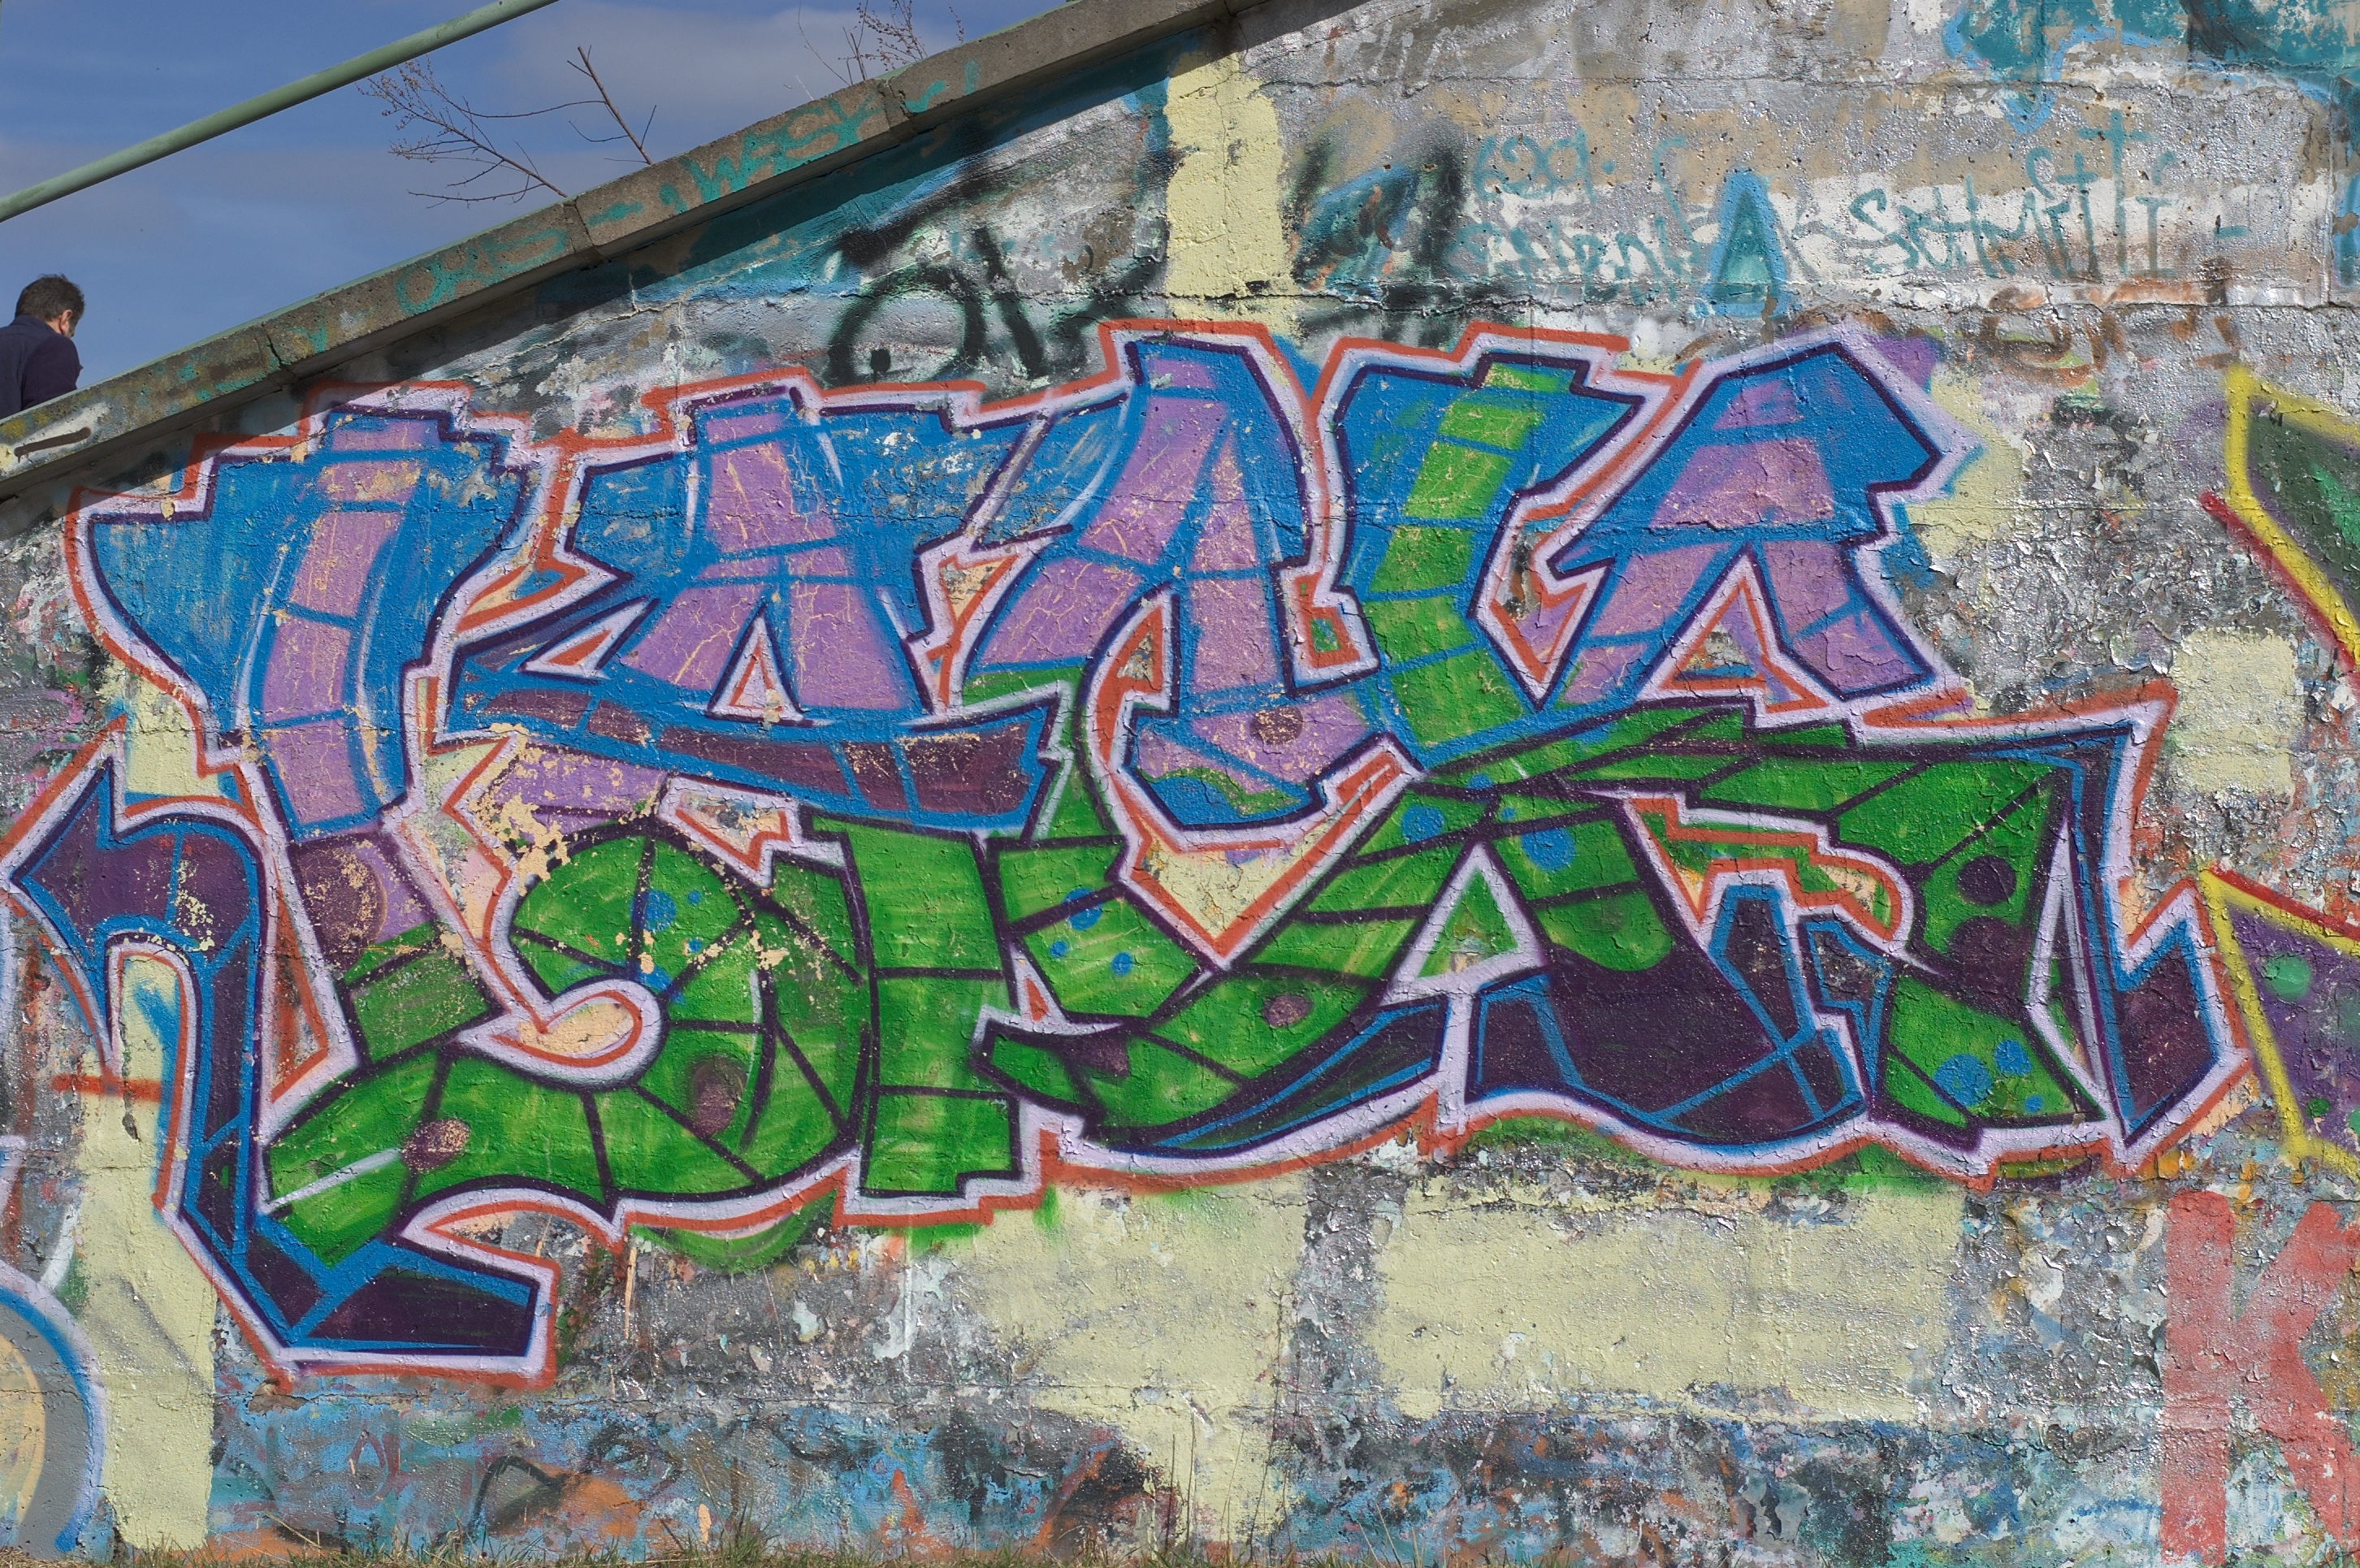
graffiti, art, 2013, f14, mural, rawtherapee, germany, deutschland, berlin, pentax, lenstagged, steffenzahn, k100d, justpentax, iamflickr, cosina, voigtlander, 58mm, nokton, 58mmf14, 58mm14, nokton58mmf14slii, 58mmf14nokton, cosinavoigtl nder, voigtl ndernokton58mmf14, urban area